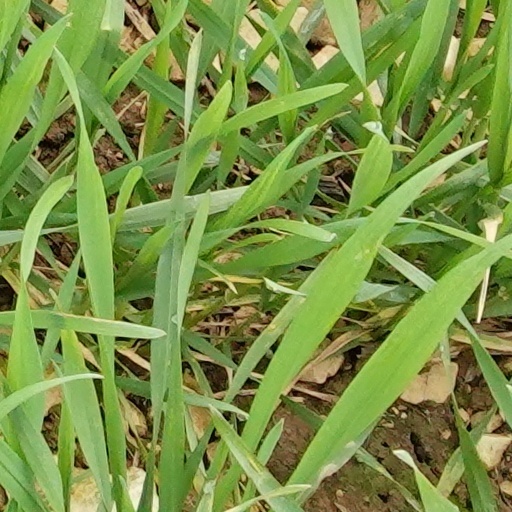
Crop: wheat